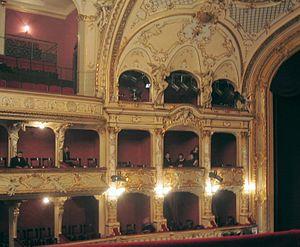
Elsa Cavelti, née le 4 mai 1907 à Rorschach et décédée le 10 août 2001 à Bâle est une chanteuse d'opéra et professeur de chant suisse.